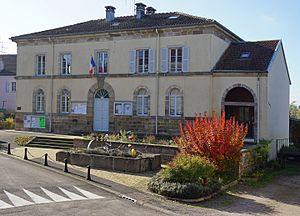
La mairie d'Équevilley.
Équevilley est une commune française située dans le département de la Haute-Saône, en région Bourgogne-Franche-Comté.